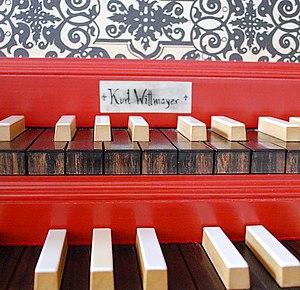
Vue de la signature ""Wittmayer"" de l'instrument vu en 2011 en l'église catholique de Wangen-an-der-Aare (Suisse, canton de Berne)"
Wittmayer est le nom d'une des principales marques de clavecins allemandes du XXᵉ siècle.